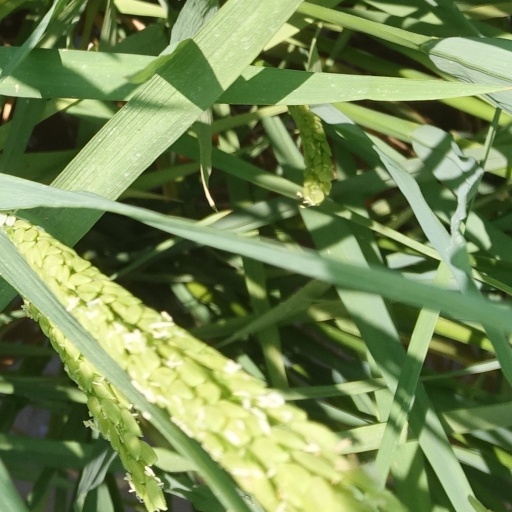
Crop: rice